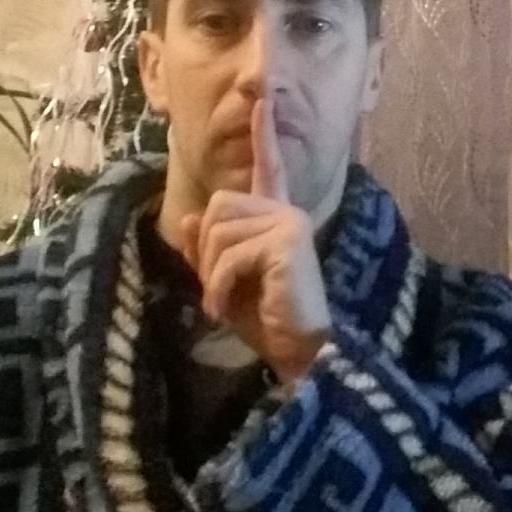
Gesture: mute